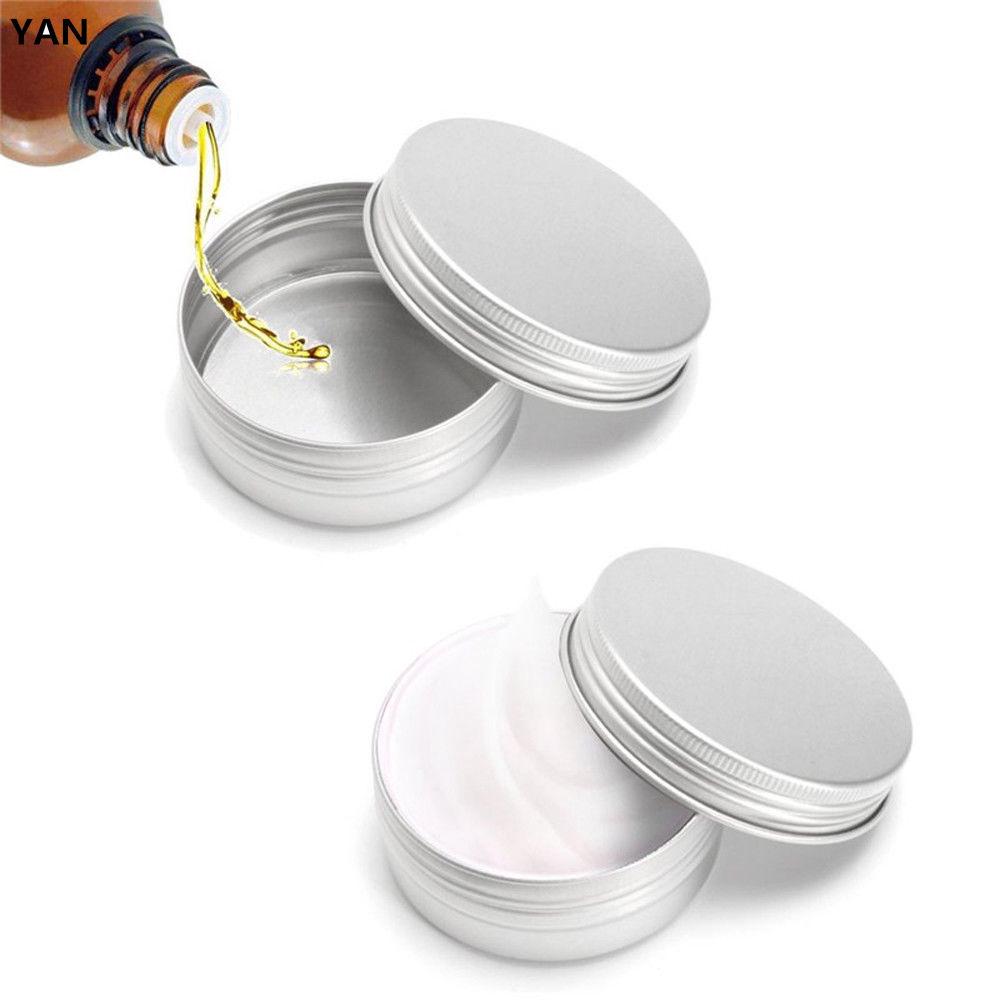
Label: metal